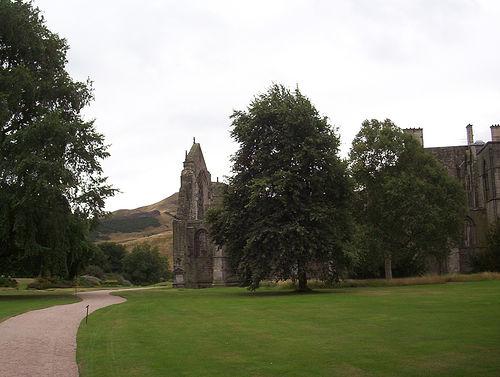
Weather: cloudy or overcast